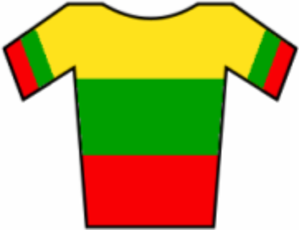
Les championnats de Lituanie de cyclisme sur route ont été créés après la séparation des pays baltes de l'Union soviétique.
Egidijus Juodvalkis, né le 8 avril 1988, est un coureur cycliste lituanien.
La 49ᵉ édition de Tirreno-Adriatico a eu lieu du 12 au 18 mars 2014. Il s'agit de la 3ᵉ épreuve de l'UCI World Tour 2014.
La 4ᵉ édition de La Classique Morbihan a eu lieu le 25 mai 2018. La course fait partie du calendrier international féminin UCI 2018 en catégorie 1.1. Elle est remportée par la Sud-Africaine Ashleigh Moolman.
L'équipe cycliste An Post-ChainReaction est une équipe cycliste irlandaise, active entre 2006 et 2017. Créée en 2006, elle court avec le statut d'équipe continentale et participe aux circuits continentaux de cyclisme et en particulier l'UCI Europe Tour. Entre 2010 et 2013, elle court avec une licence belge. Faute de sponsors, l'équipe disparaît à l'issue de la saison 2017.